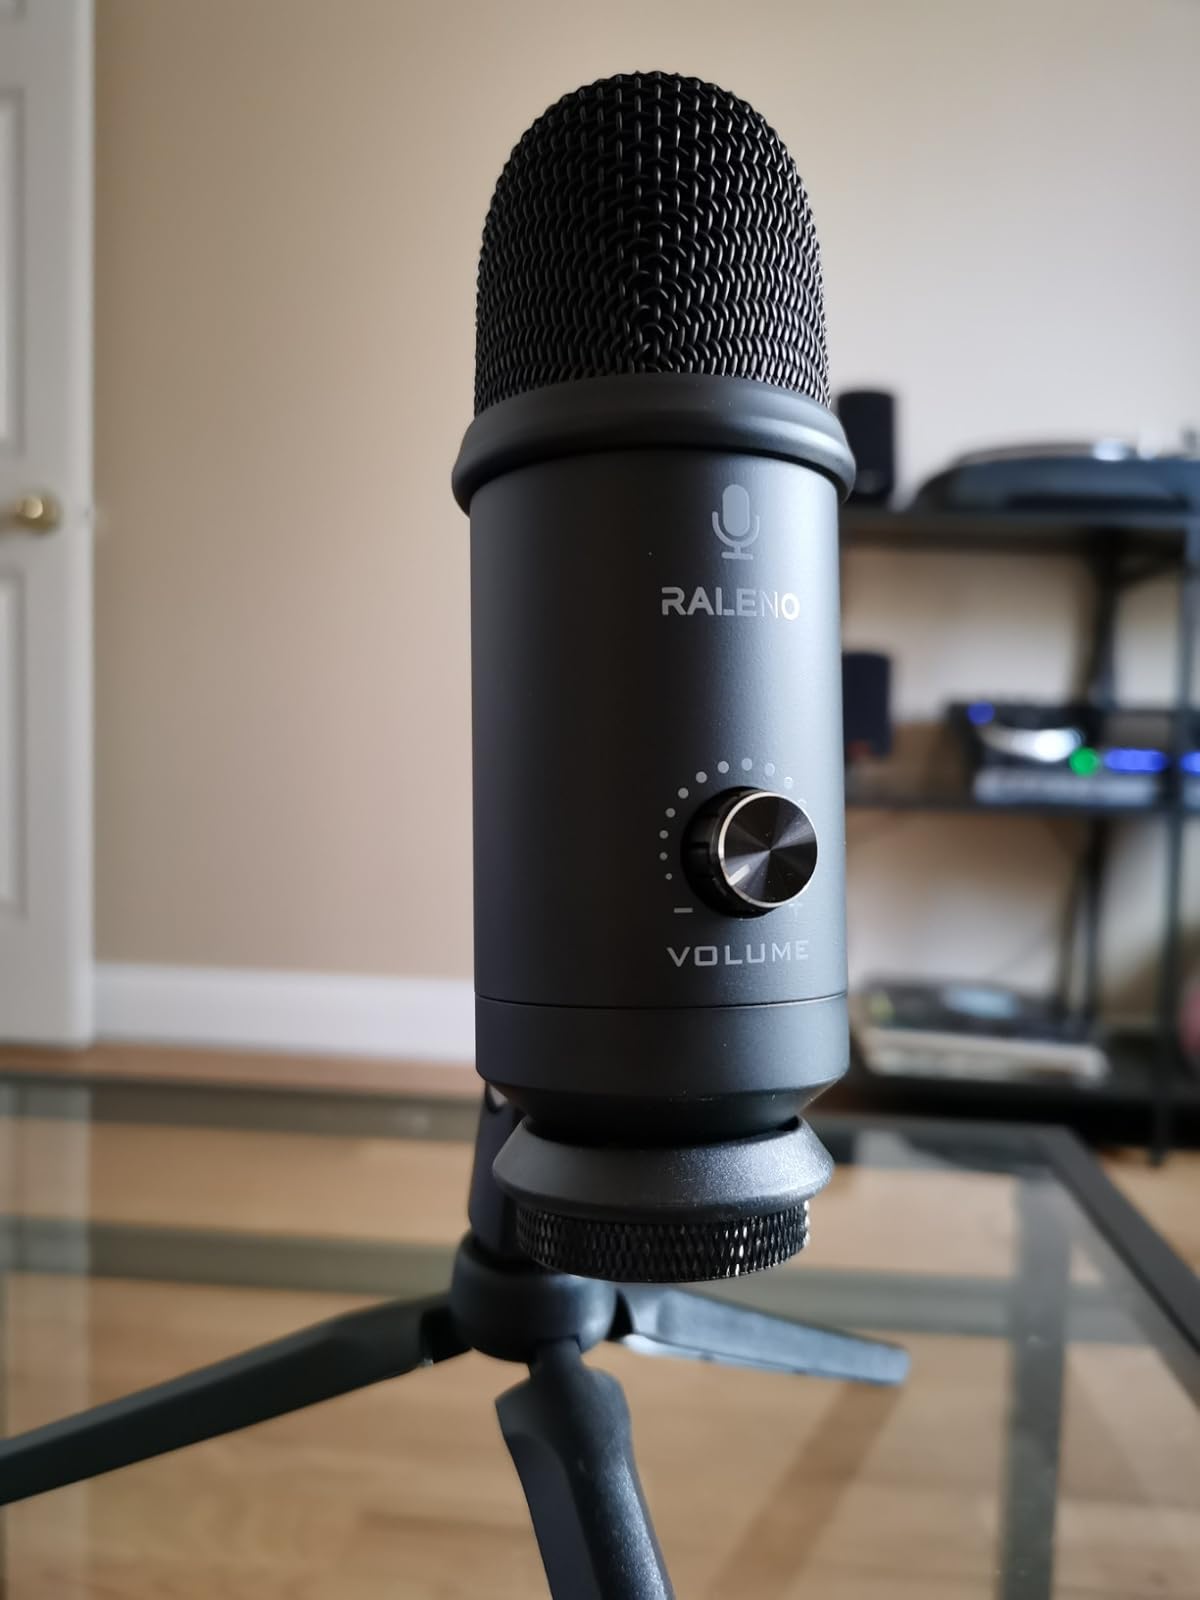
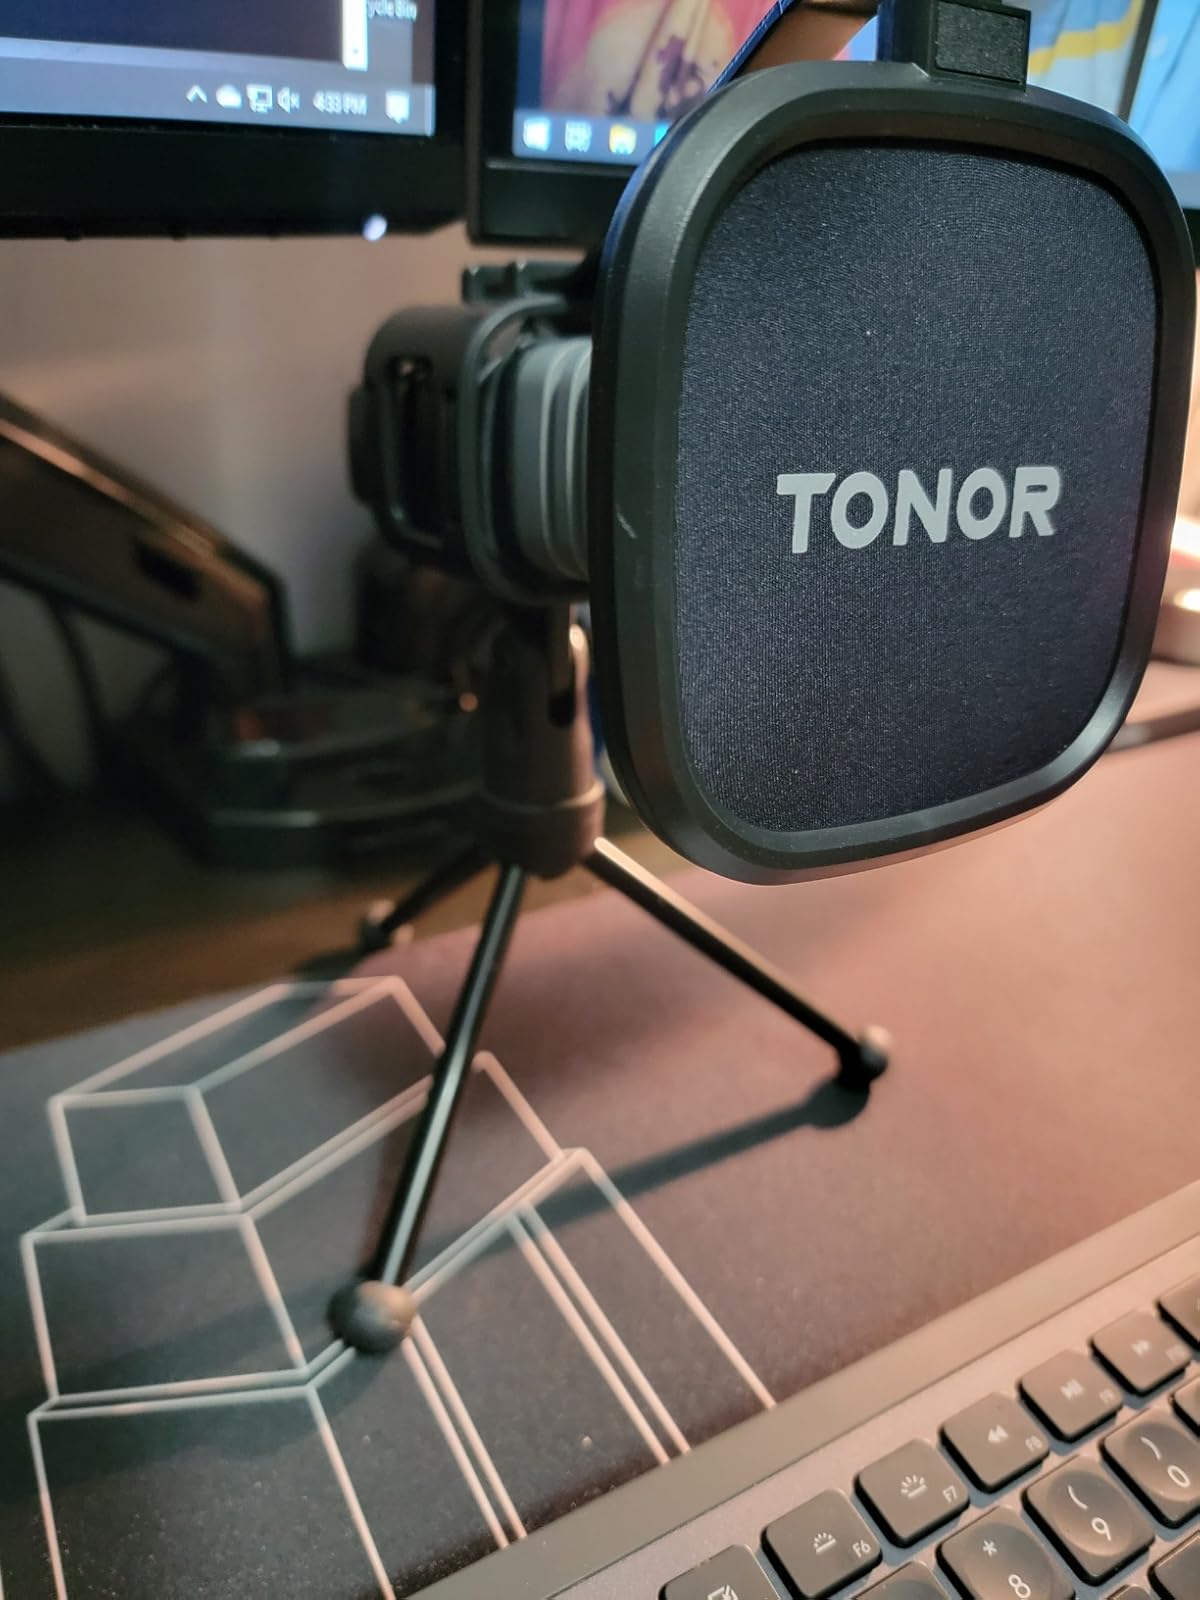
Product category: microphone
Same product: no